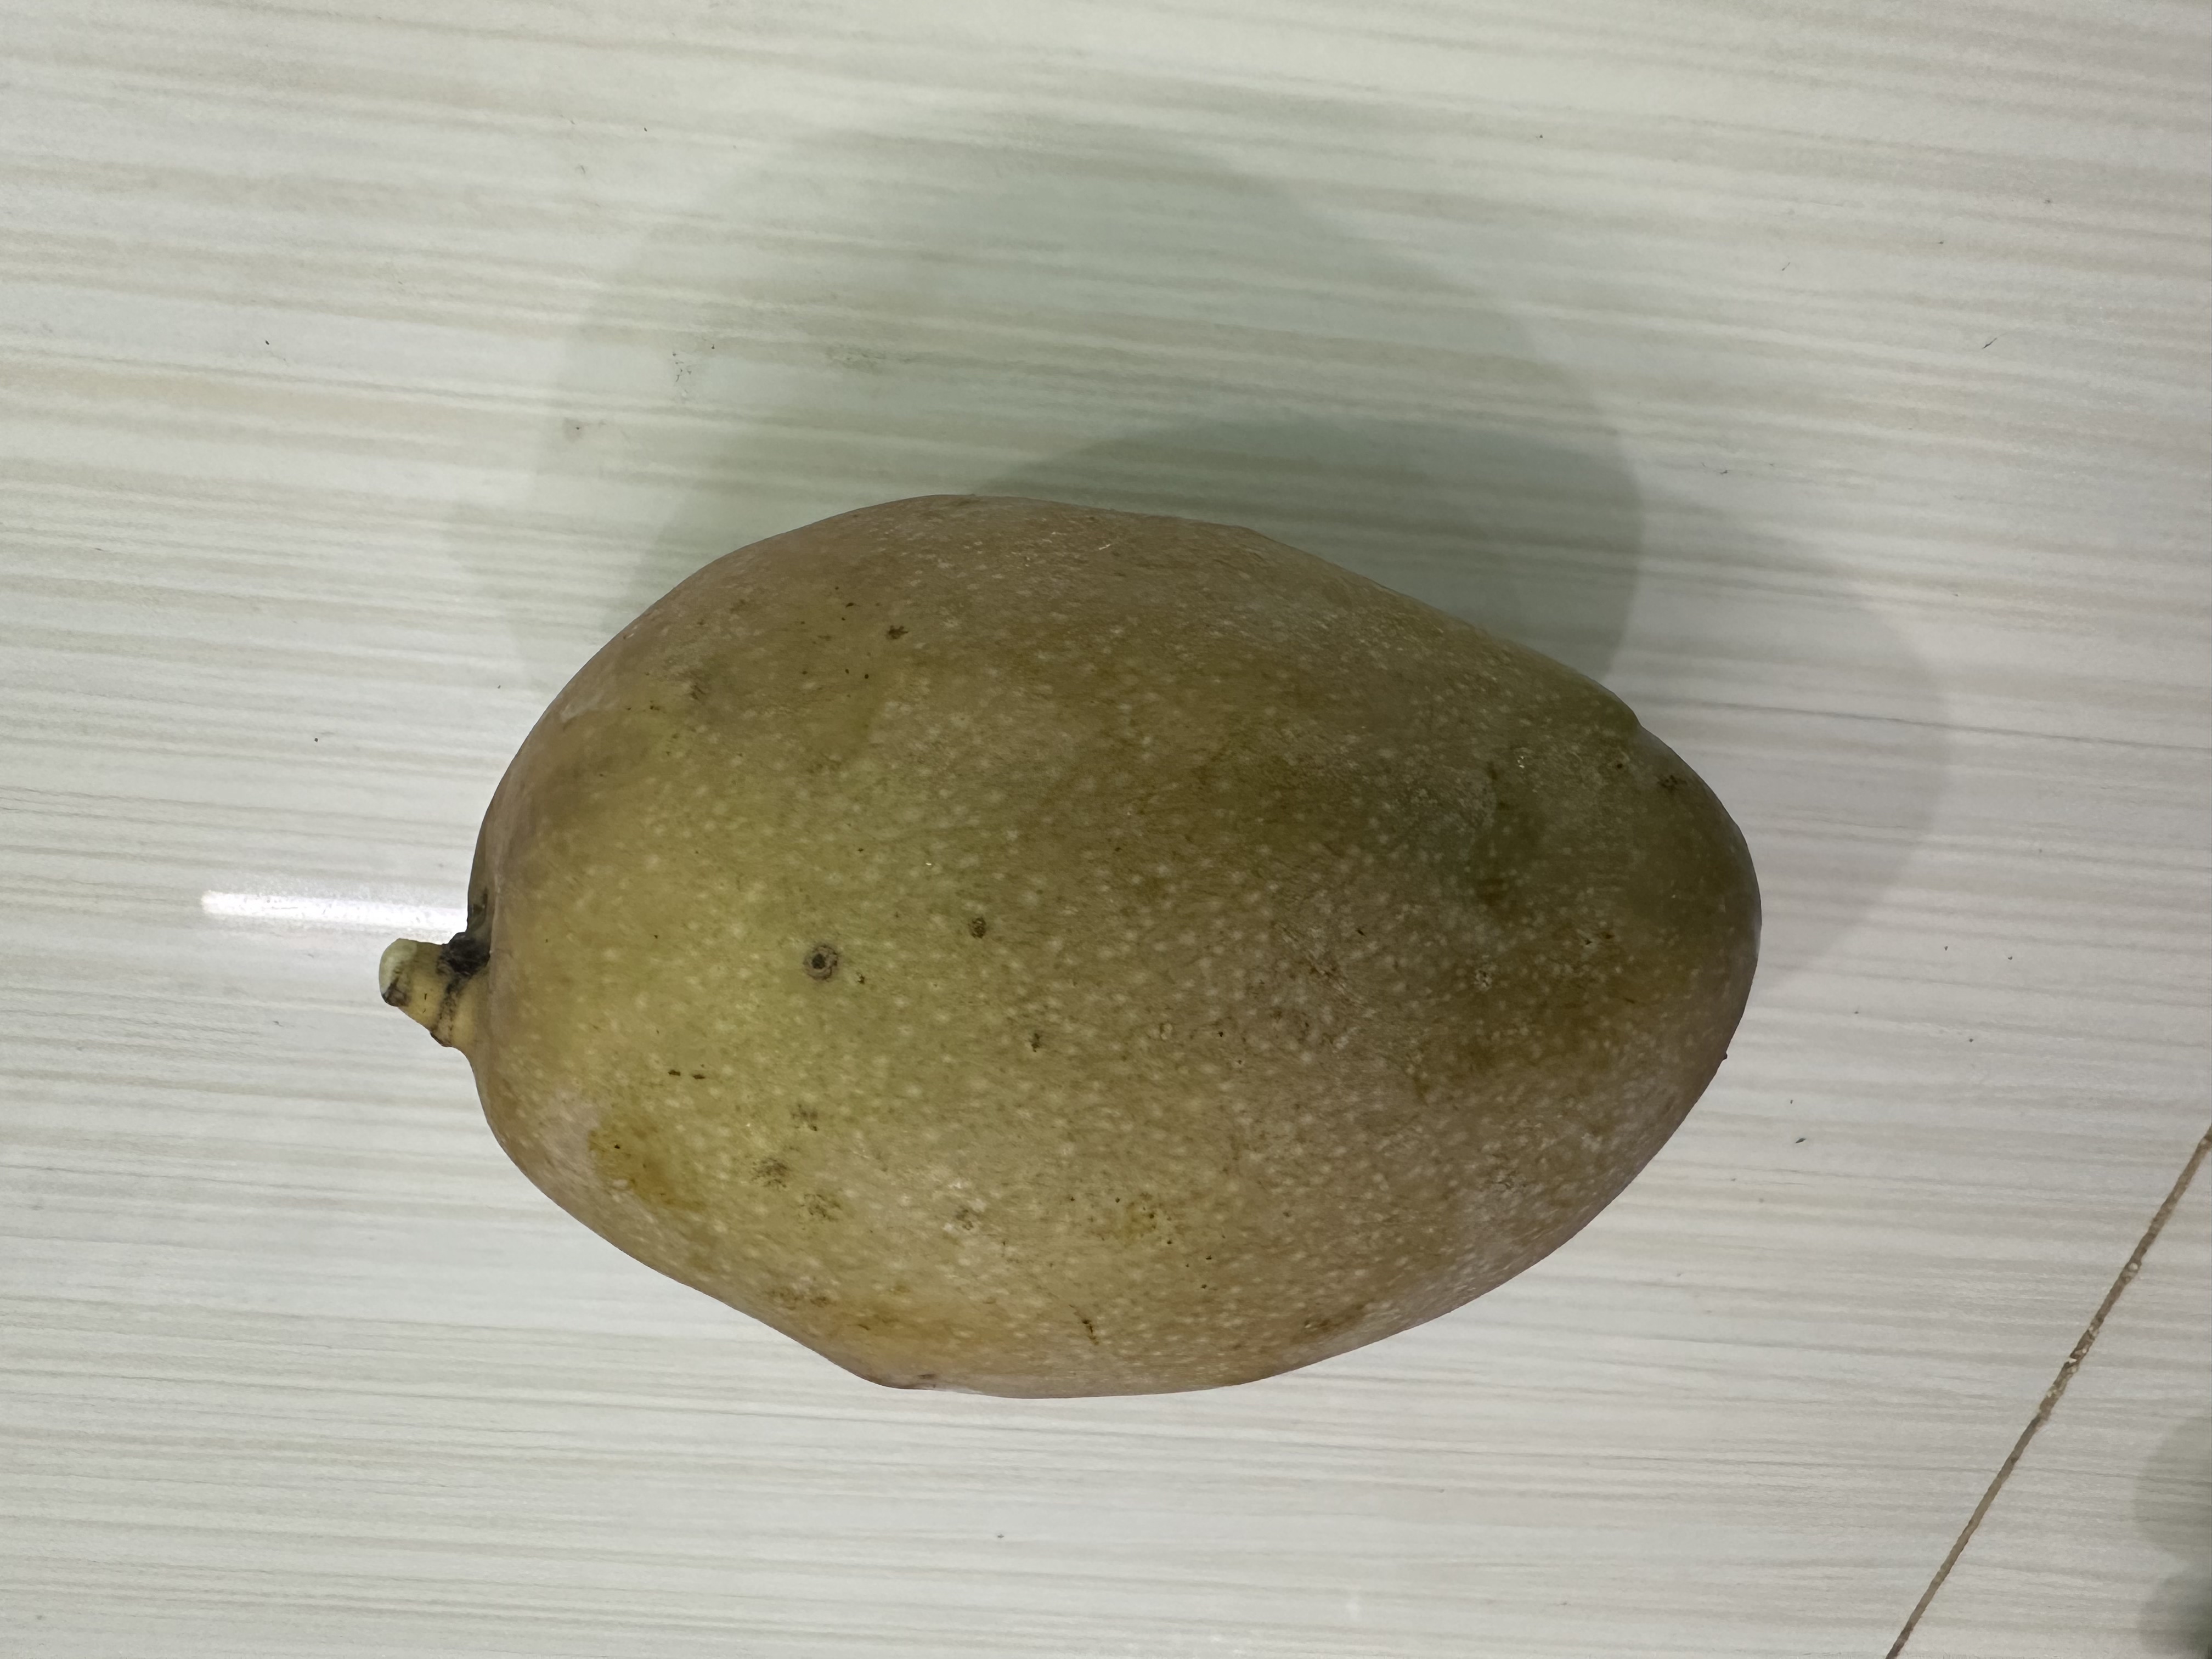
Mango variety: Bari-7